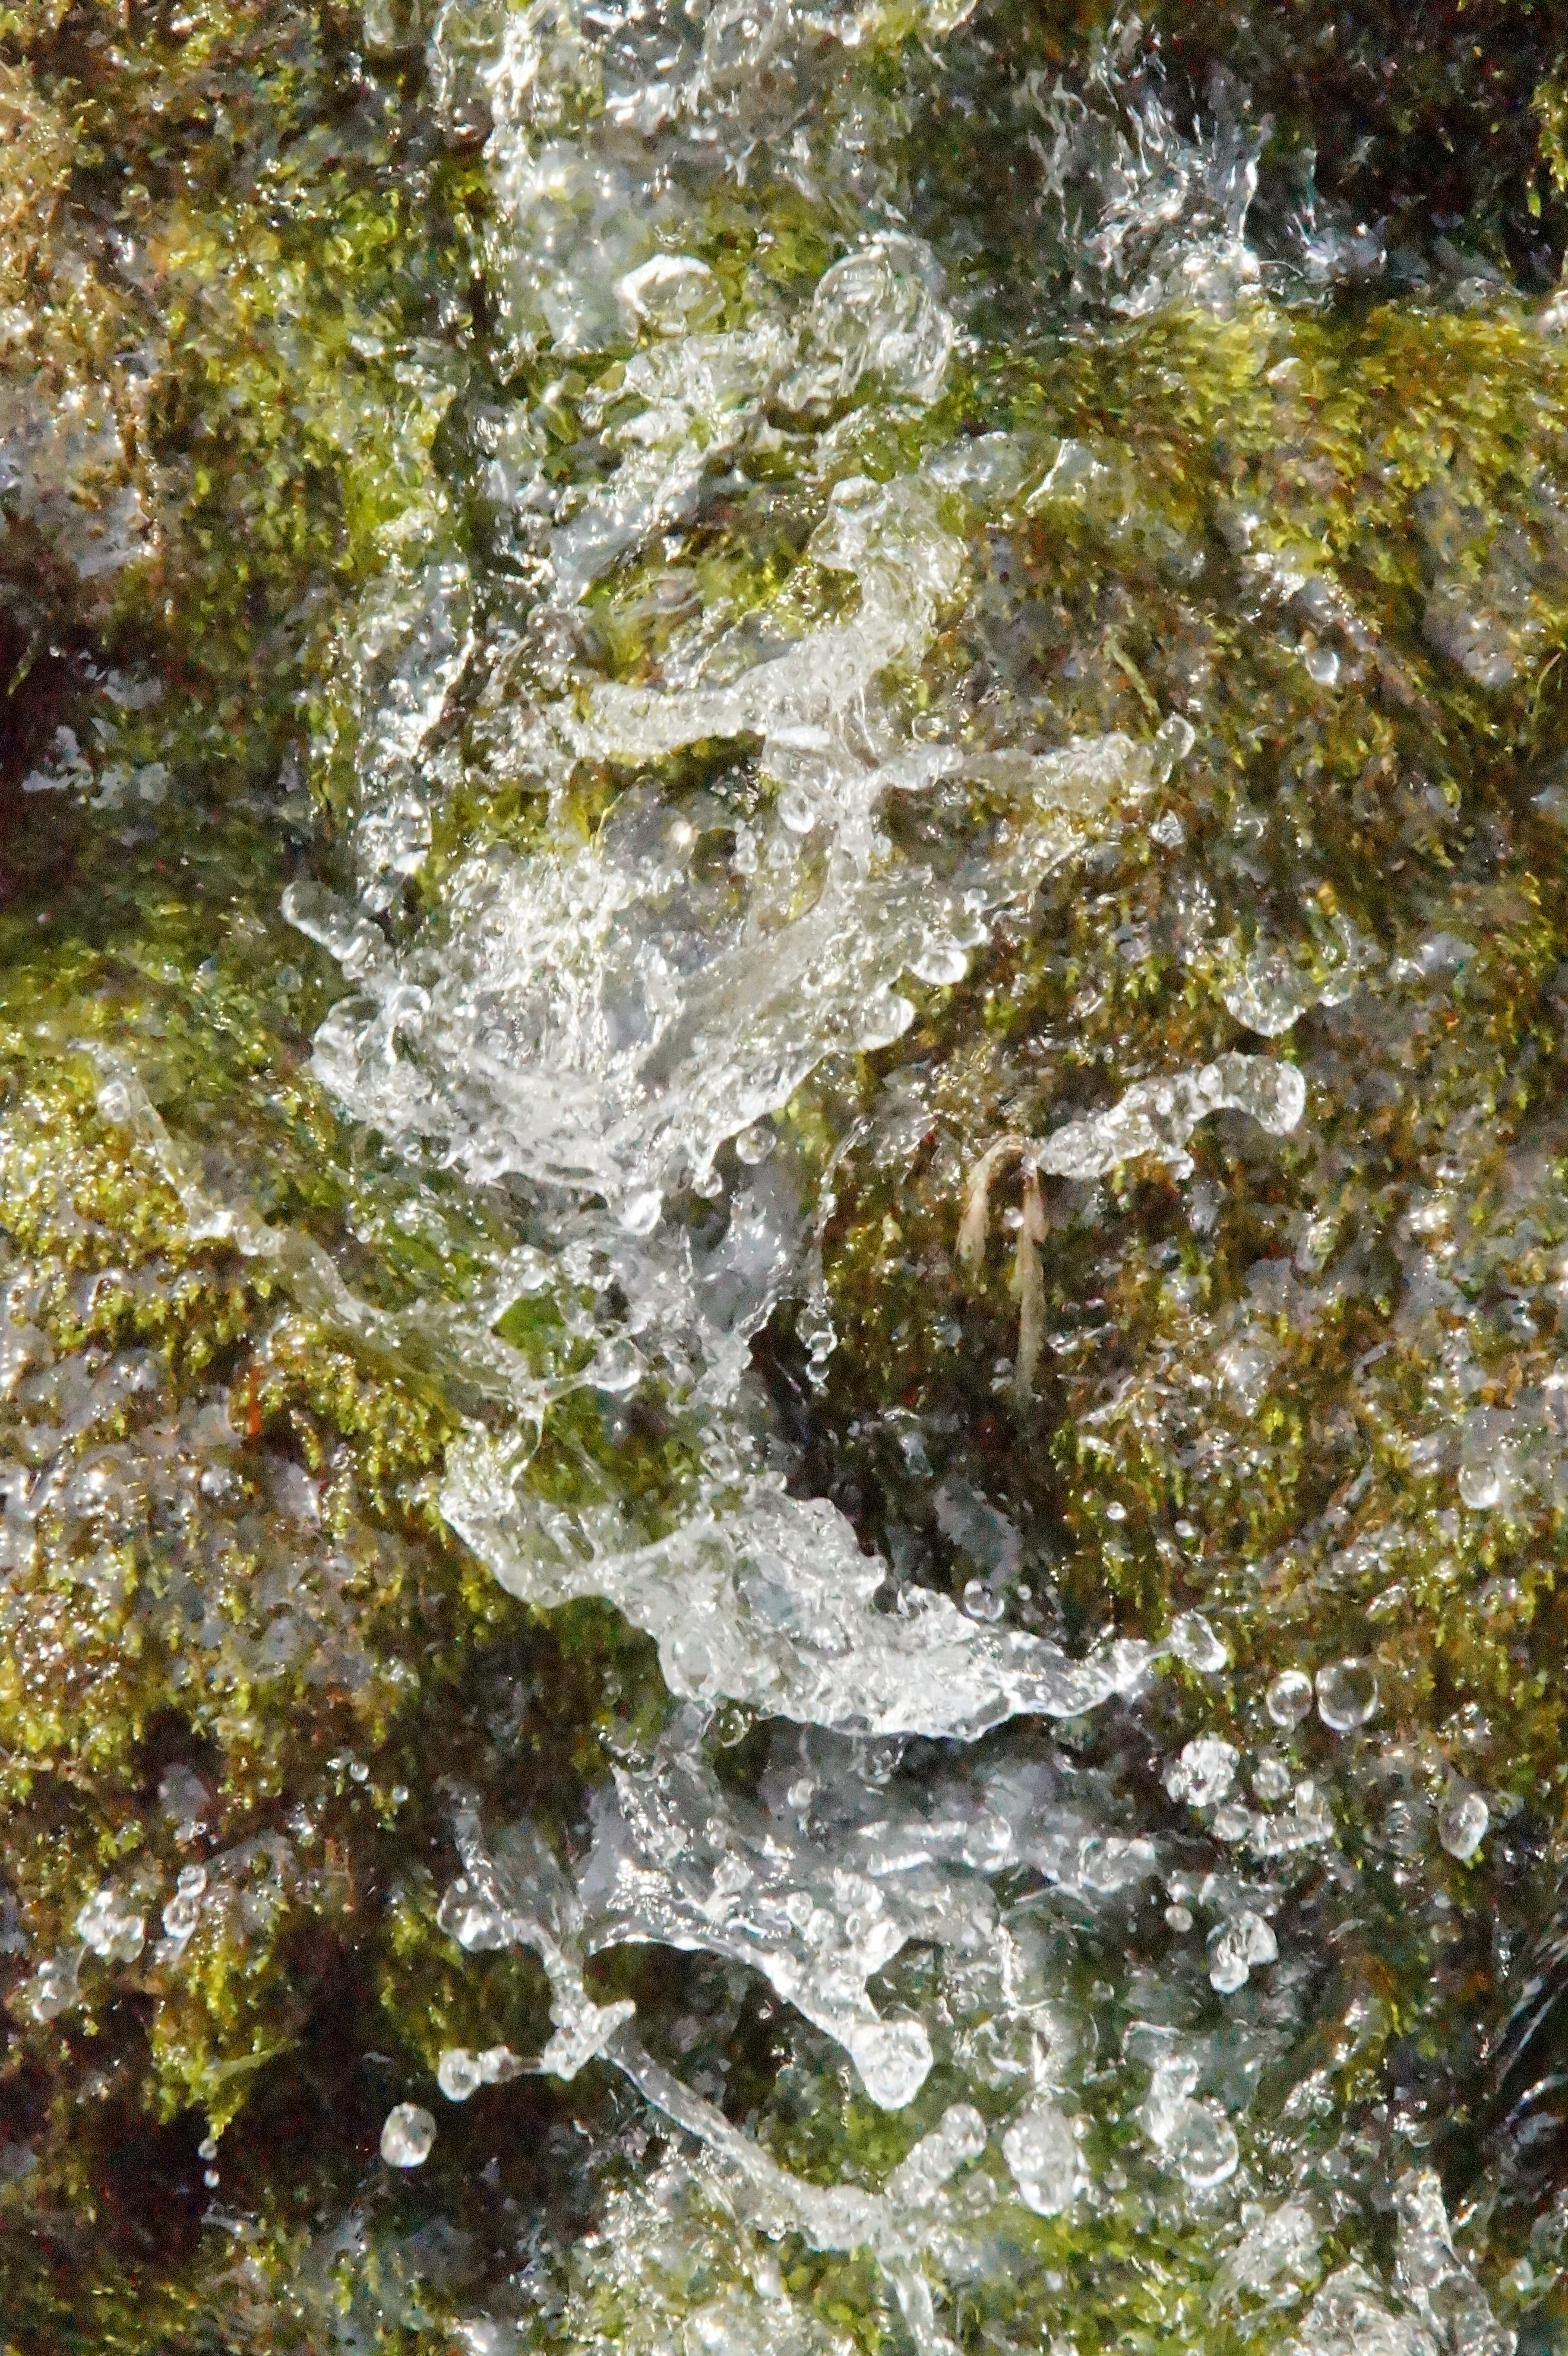
tree, water, forest, rock, waterfall, creek, trail, sunlight, leaf, river, stone, moss, stream, spray, seaweed, autumn, rapid, season, drip, bubble, body of water, vegetation, rainforest, woodland, habitat, drop of water, water feature, mossy, bemoost, inject, water basin, air bubbles, veralgt, natural environment, woody plant